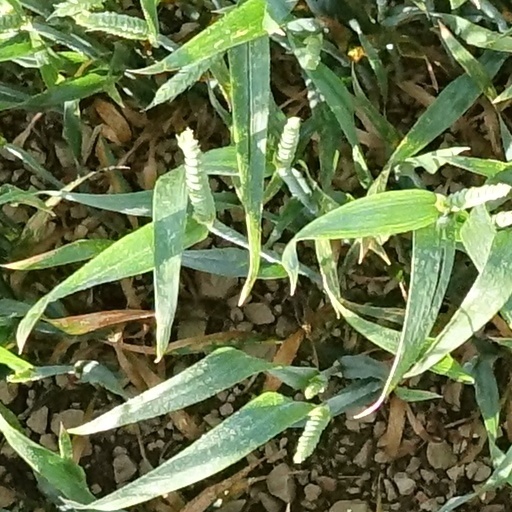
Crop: wheat